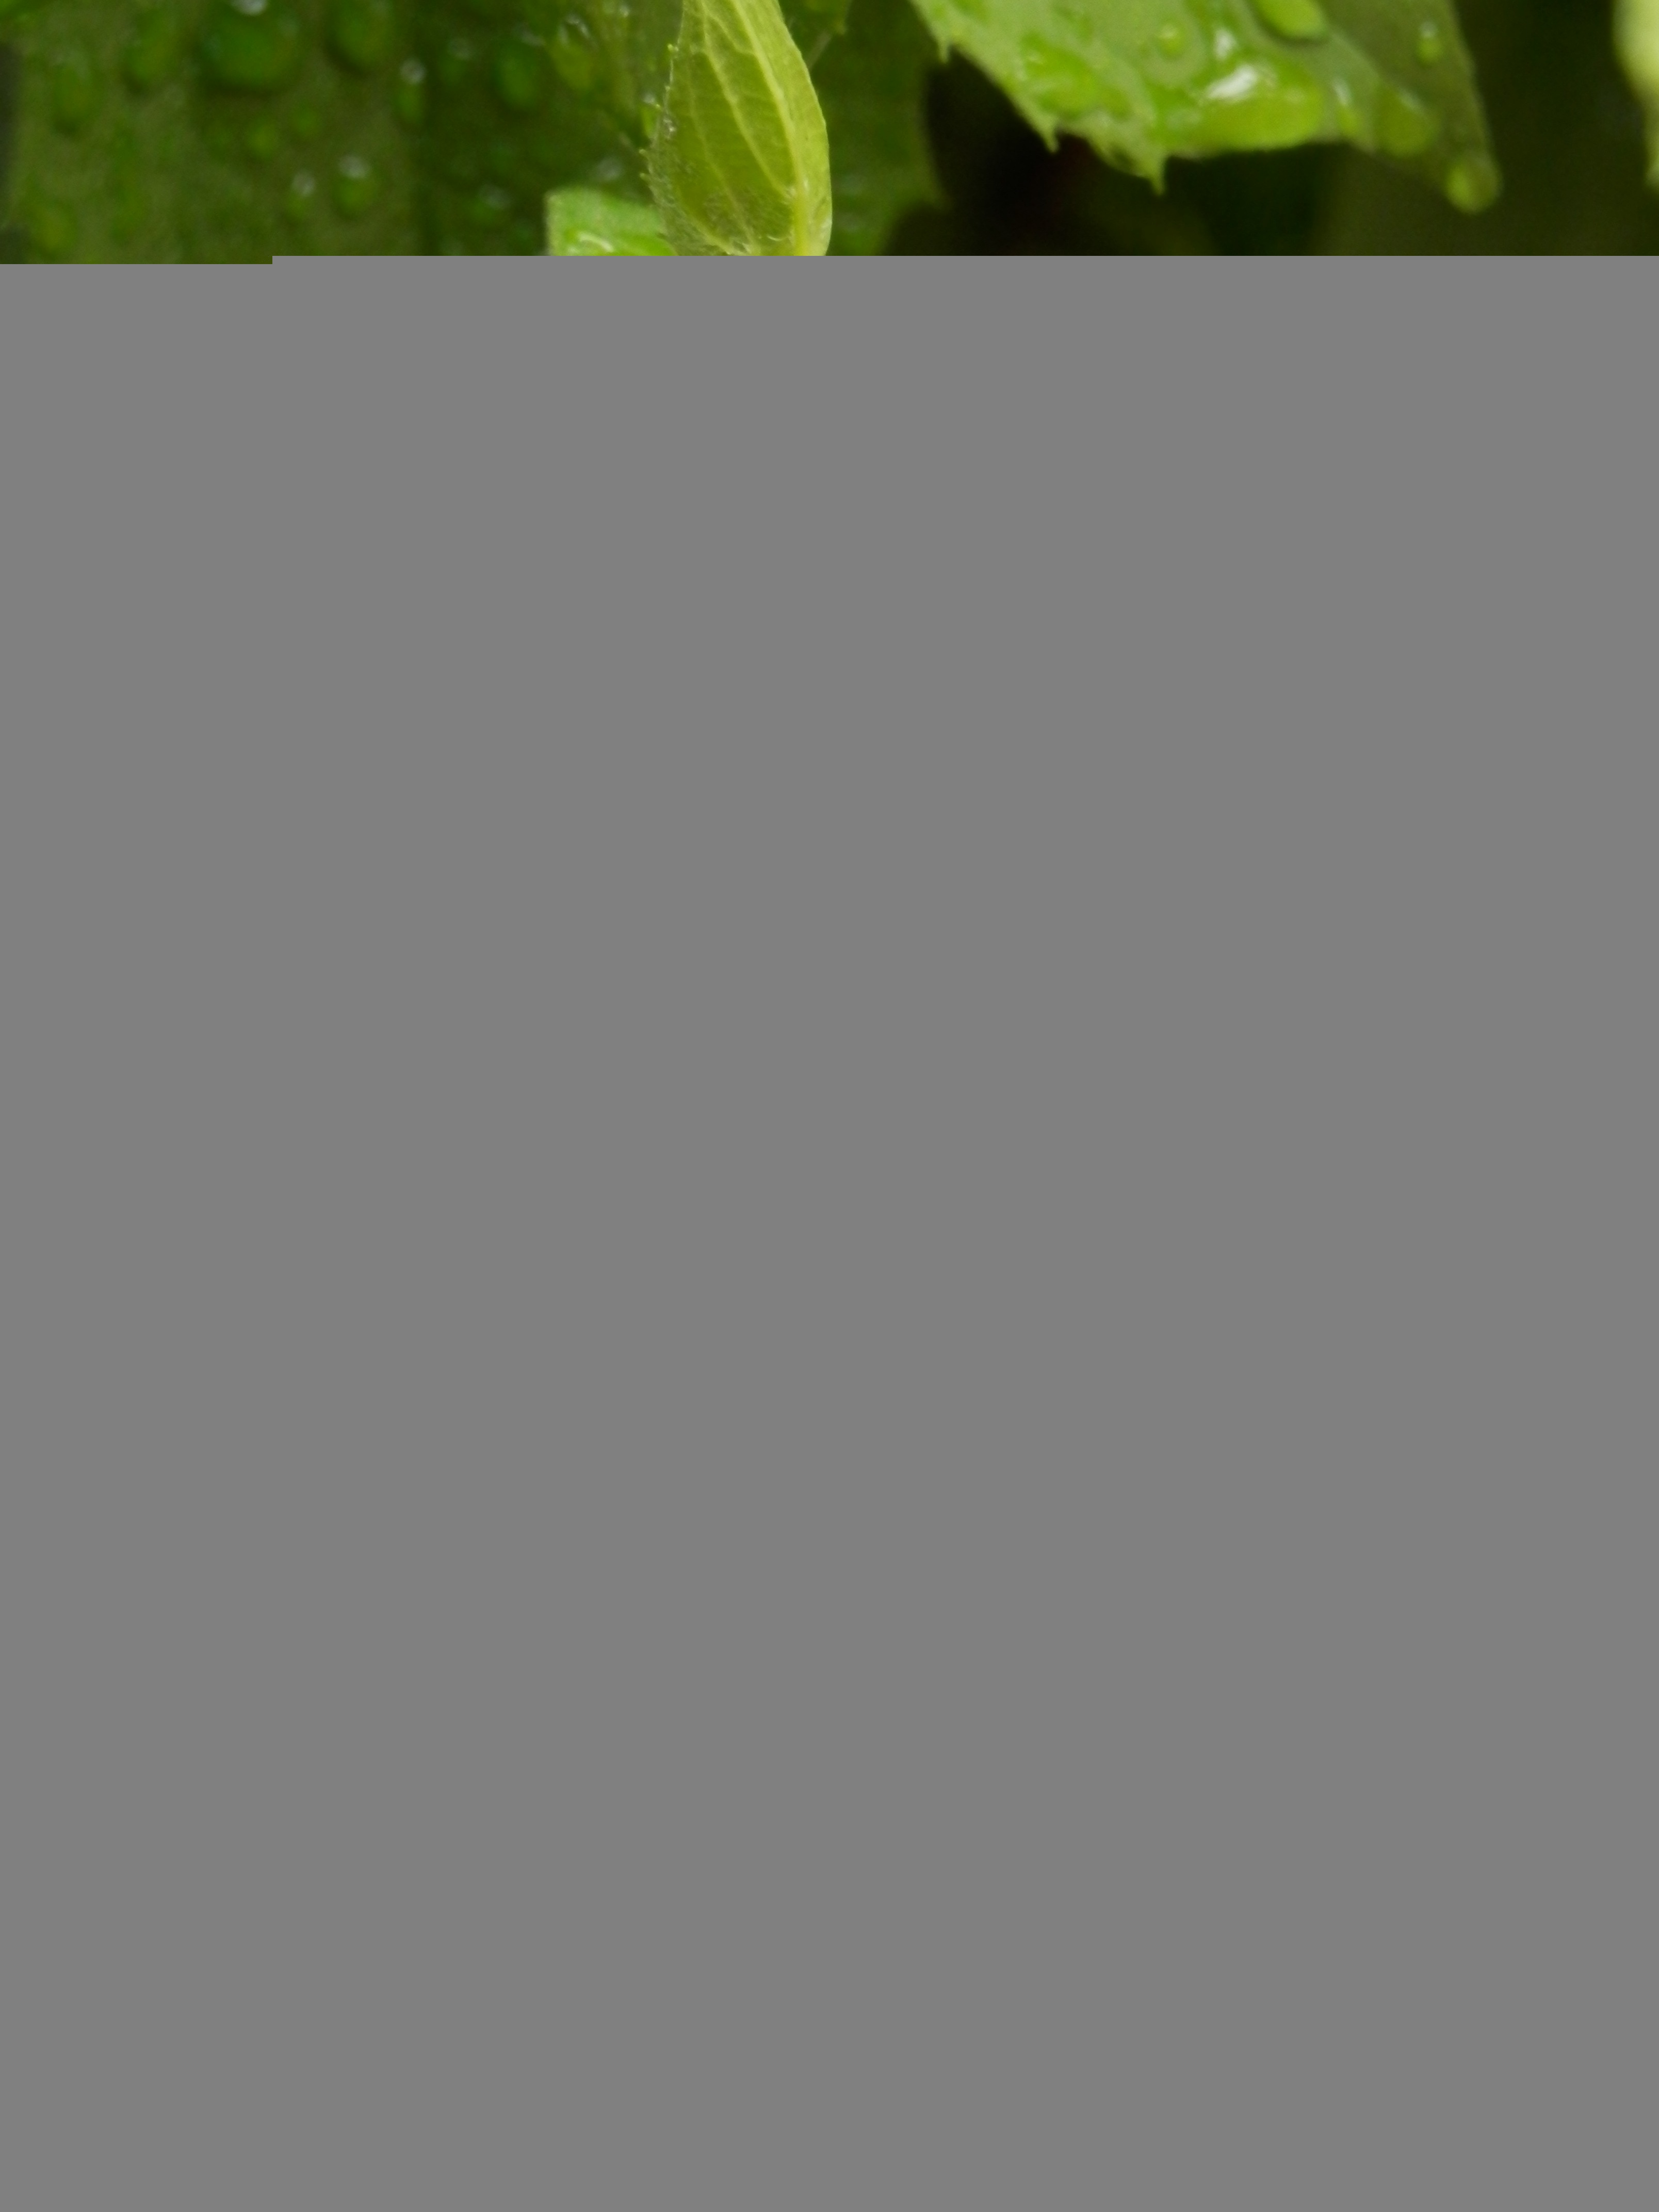
water, grass, rain, leaf, raindrop, wet, line, green, curtain, drip, interior design, bamboo, grass family, plant stem, window covering, window treatment